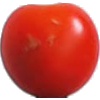
Label: Tomato Cherry Red 1